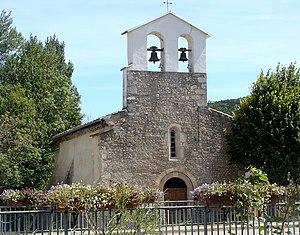
Façade de léglise d'Aspremont (Hautes-Alpes). Noter le mur-clocher, doublement ajouré.
Aspremont est une commune française située dans le département des Hautes-Alpes, en région Provence-Alpes-Côte d'Azur.
Cet article recense les édifices religieux des Hautes-Alpes, en France, munis d'un clocher-mur.